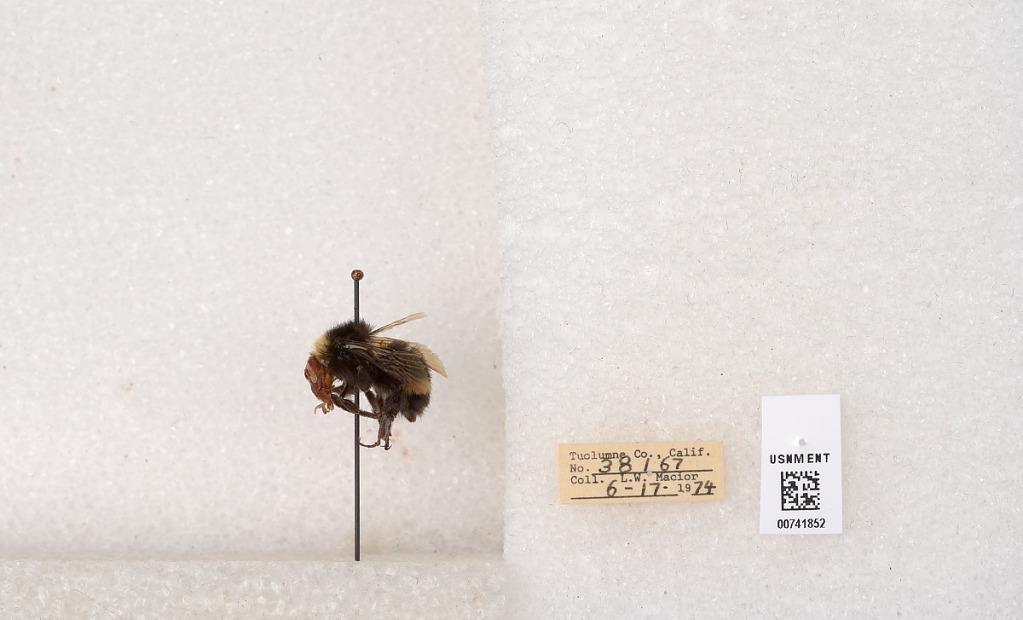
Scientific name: Bombus (Pyrobombus) vandykei (Frison)
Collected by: L. Macior
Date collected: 1974-6-17
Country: United States
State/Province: California
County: Tuolumne
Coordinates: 37.9712, -120.228